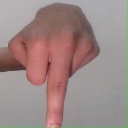
अक्षर: प